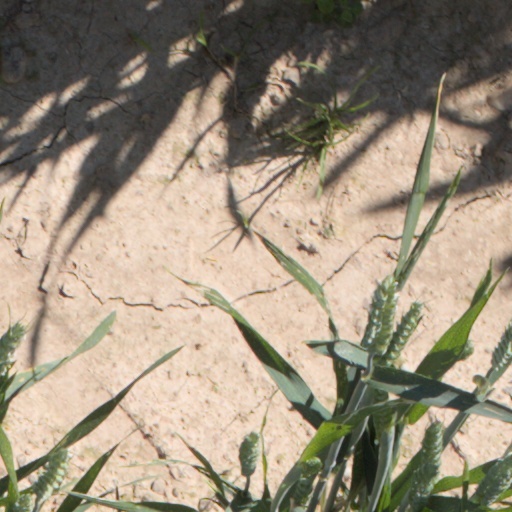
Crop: wheat